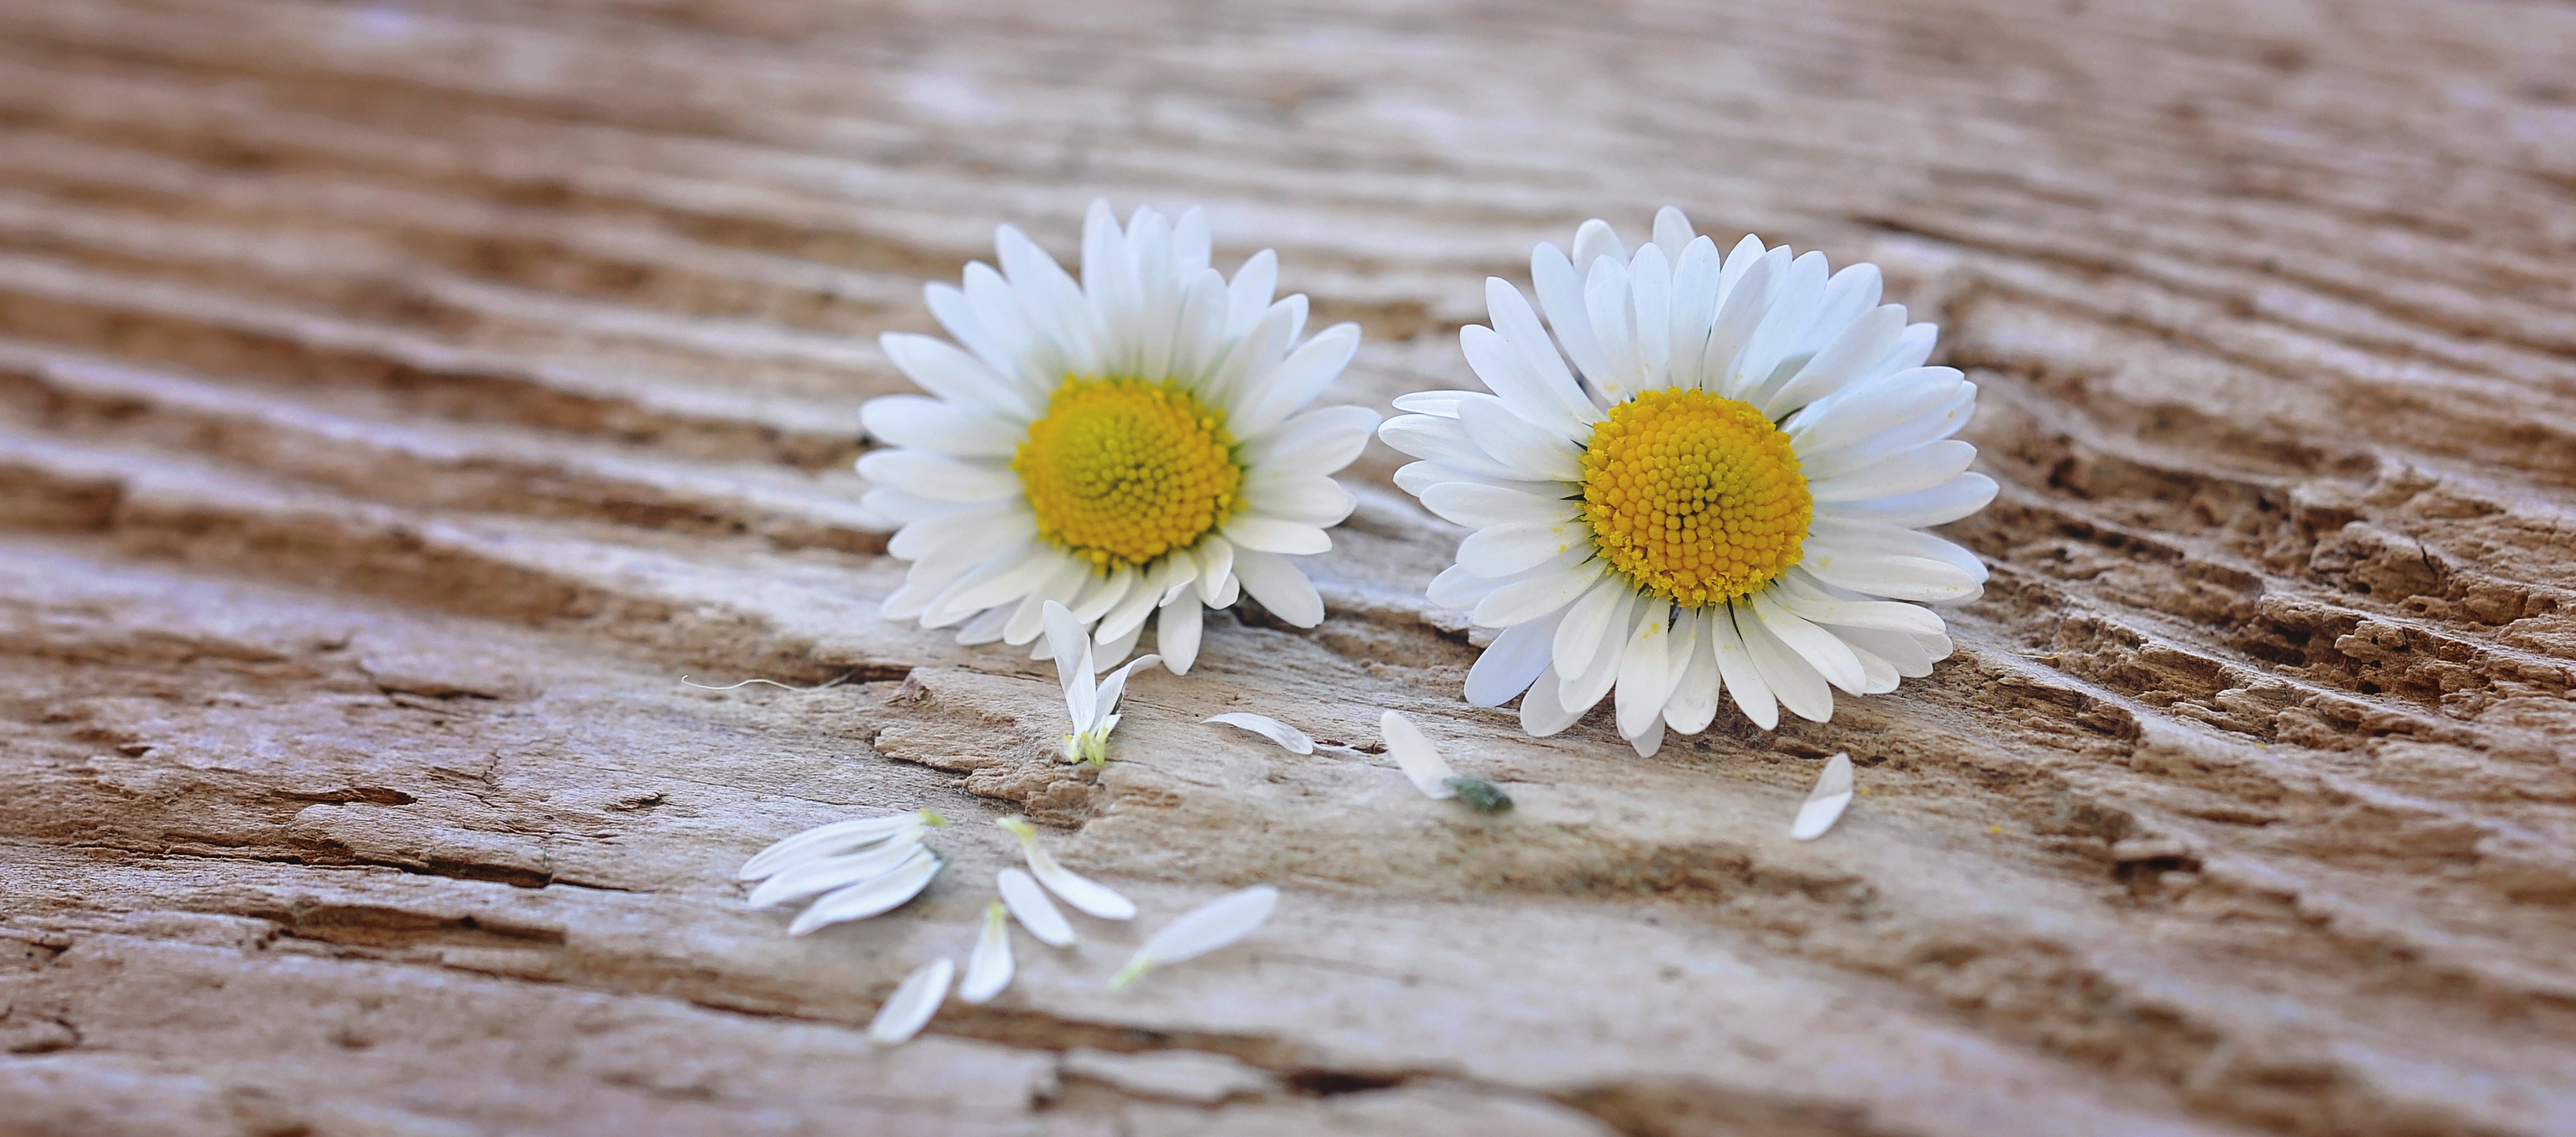
nature, plant, wood, white, photography, leaf, flower, petal, daisy, yellow, close, flora, wildflower, flowers, close up, pointed flower, macro photography, flowering plant, daisy family, white yellow, land plant